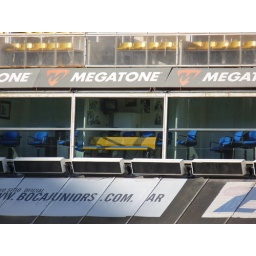
Maradonna's seat - the best seat in the house